Aelurosaurus

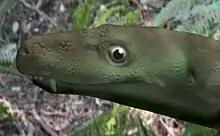
Restoration of "A. felinus"

Originally described by Owen, the orbit is a 2.5 centimeters by 2 centimeters ellipse, and the nostril 1.3 centimeters wide and 0.9 centimeters long. The upper jaw has a maximum width of roughly 3.5 centimeters just below the orbits. At a little more than 7.5 centimeters long and 2 centimeters wide, the mandible spans almost the entirety of the skull. This particular specimen was preserved with the mouth closed, with the upper teeth fully covering the mandibular teeth. On the upper jaw, there are five incisors, a gap of 0.8 centimeters, a canine (1.2 centimeters exposed, roughly 3.6 centimeters in total length), another 0.8 centimeter gap, and then five molars. After Owen removed the alveolar wall of the upper maxillary canine, he exposed the mandibular canine, which he found to be the same size as the maxillary. The semicircular canal found on "A. felinus" and all other gorgonopsians suggests that their heads were ventrally tilted, a characteristic of predators.